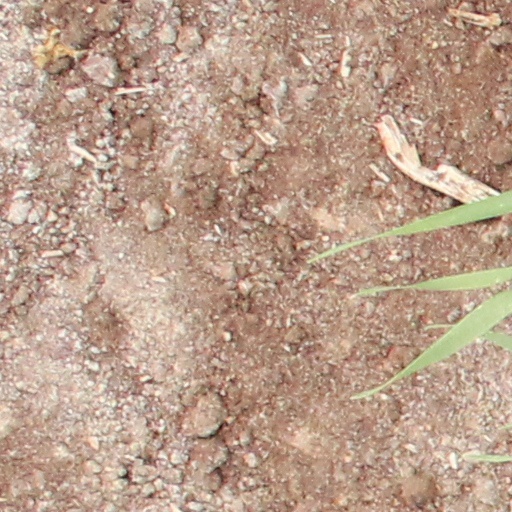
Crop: wheat